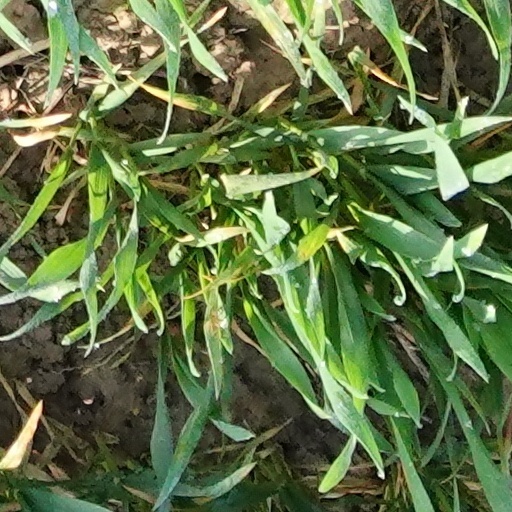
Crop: wheat